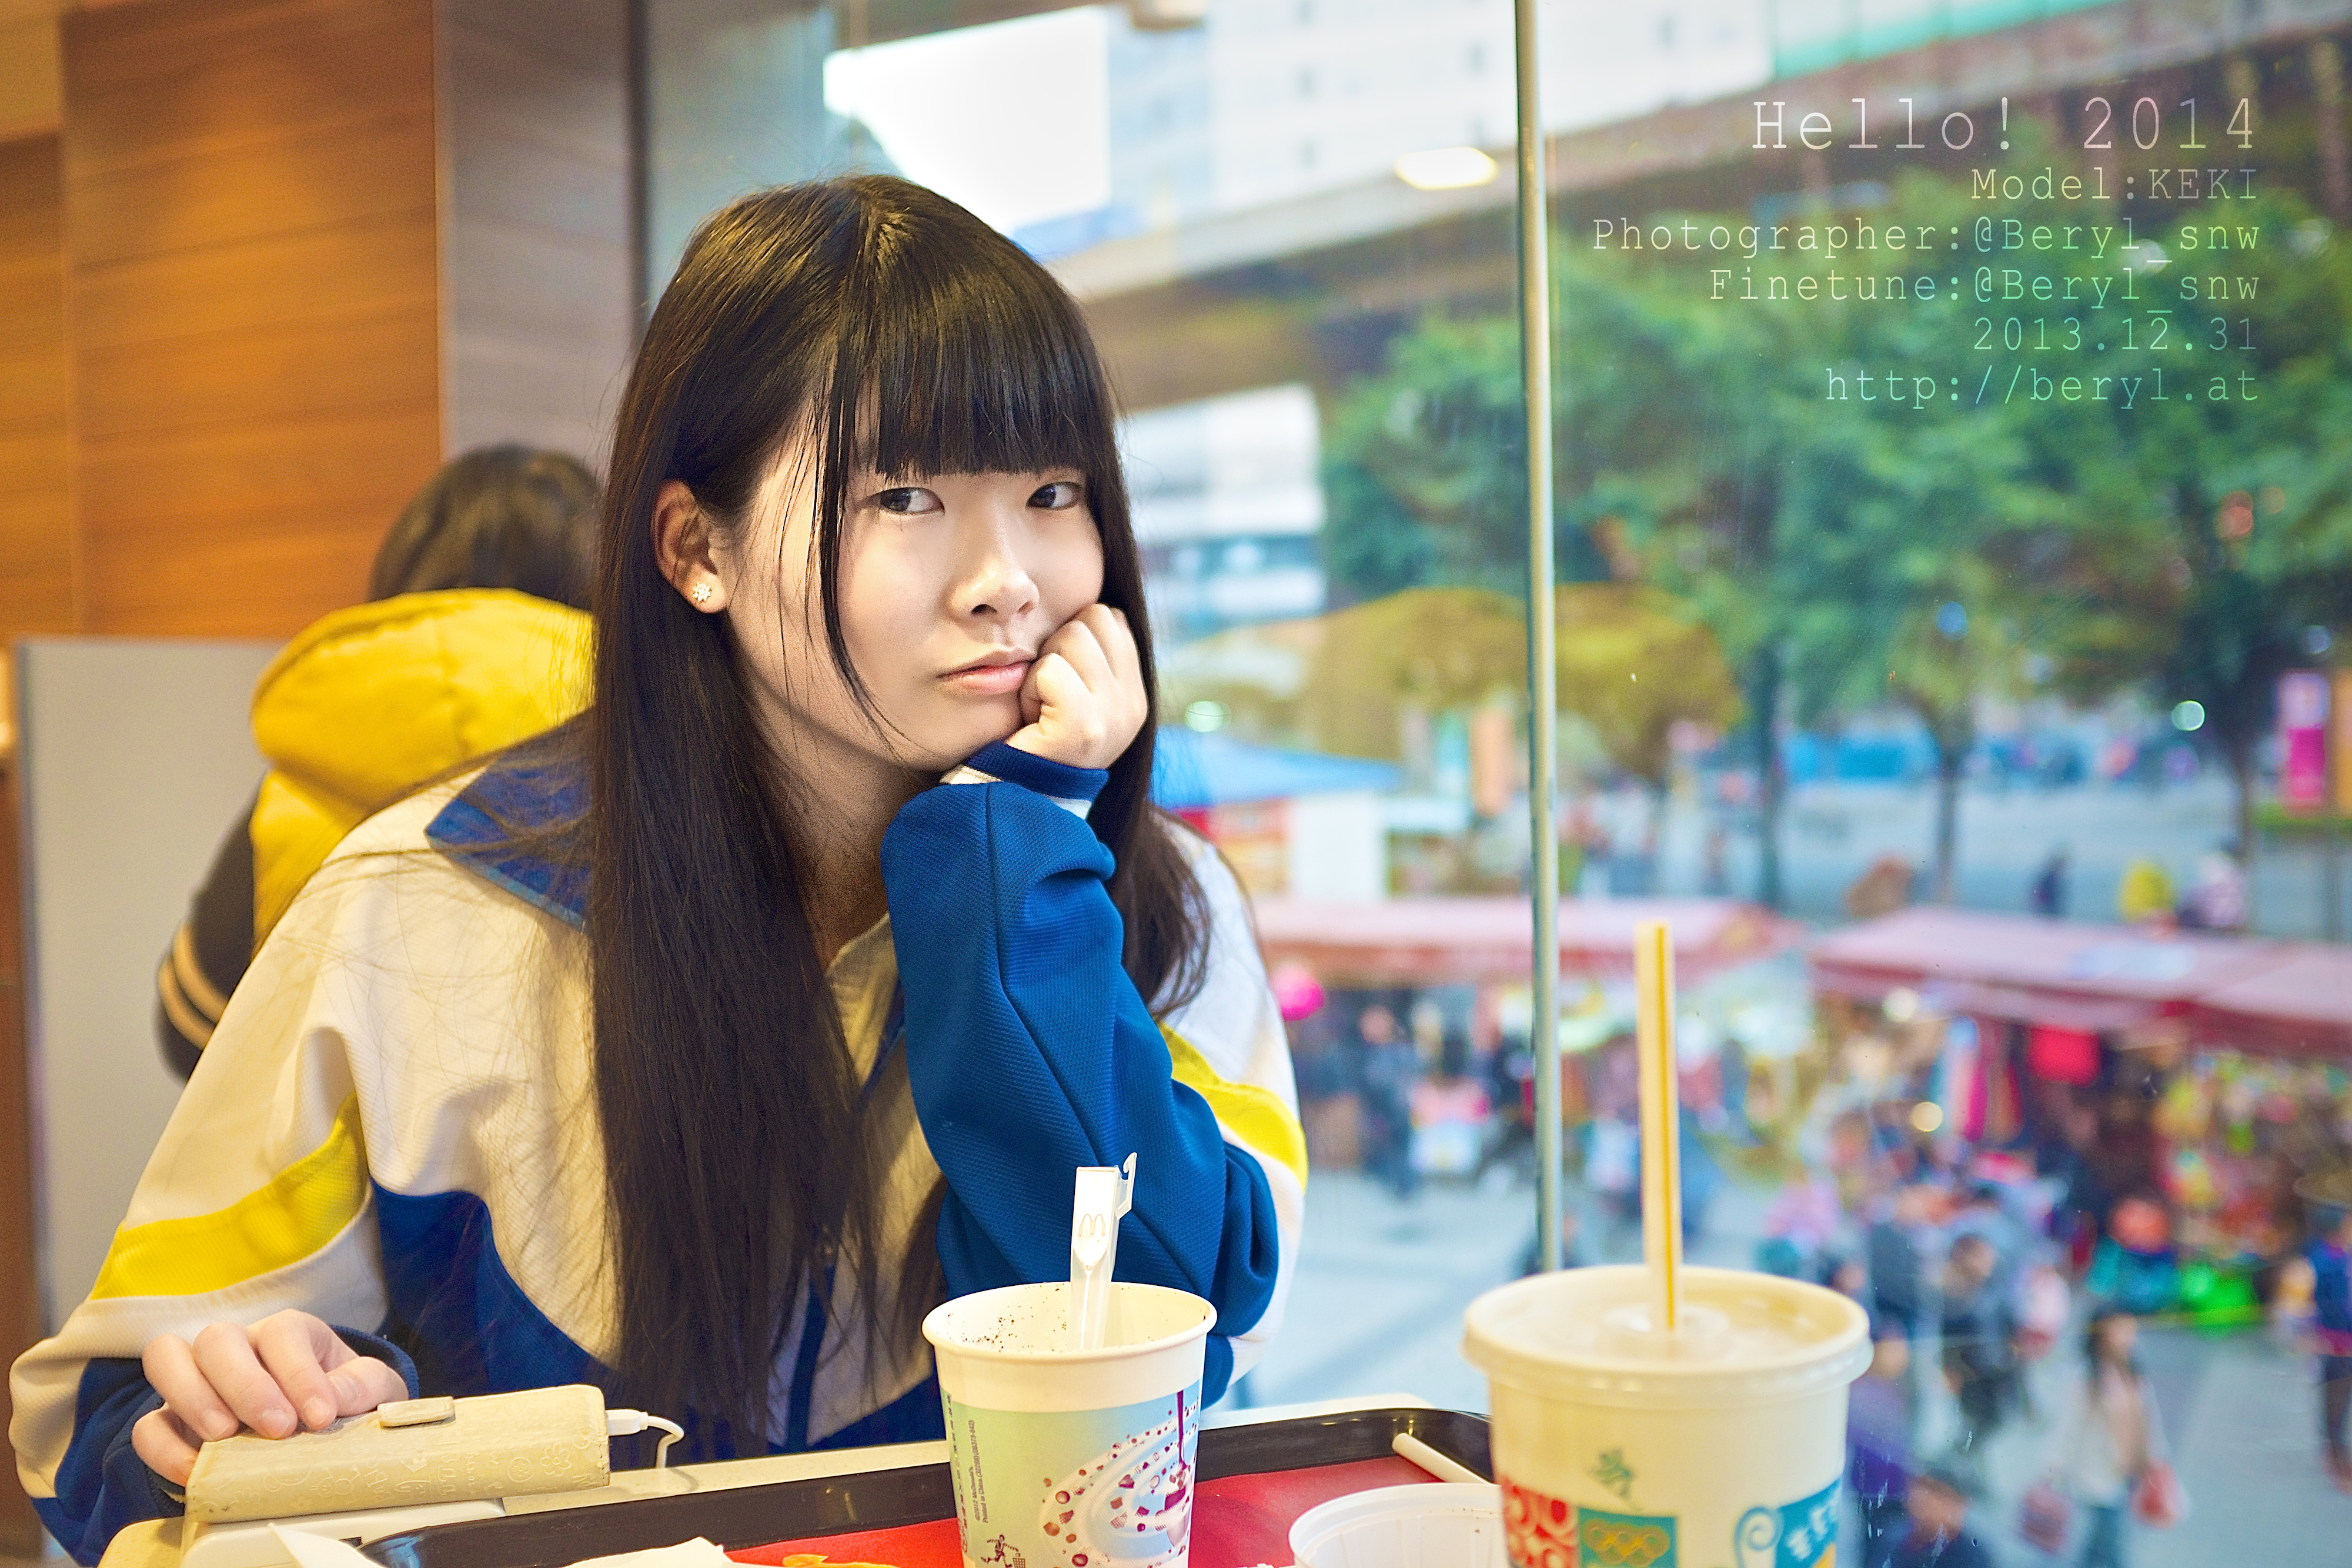
bokeh, girl, city, cute, urban, dusk, fujifilm, portrait, chinese, color, student, child, colorful, fastfood, 35mm, uniform, canton, school, f2, china, longhair, highschool, guangzhou, x100s, aperture, afterclass, finetune, eyescontact